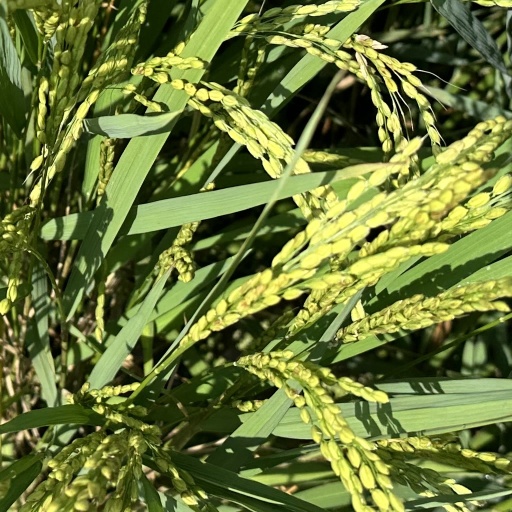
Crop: rice